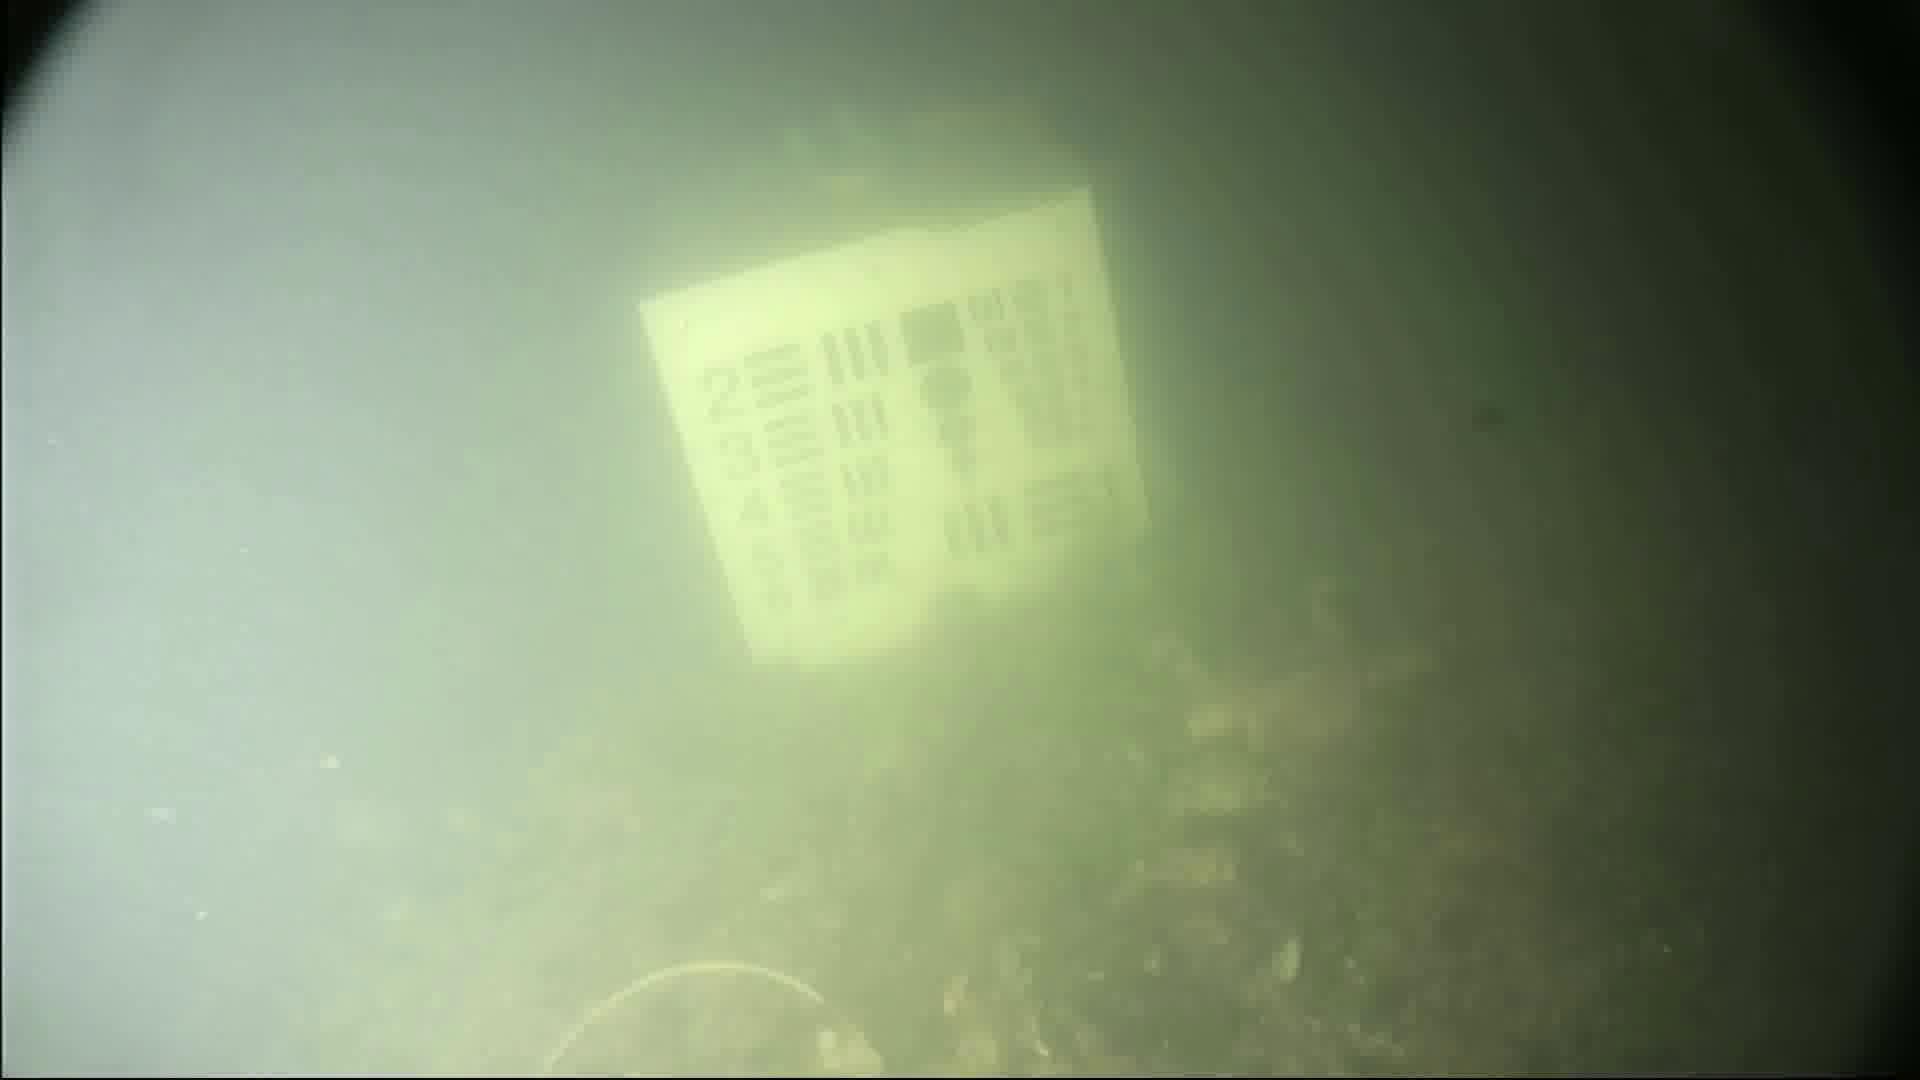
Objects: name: crab